Pokkiri Thambi

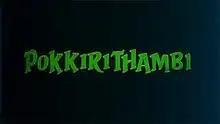
Title card

Pokkiri Thambi is a 1992 Indian Tamil-language thriller film directed by Senthilnathan. The film stars Anandaraj and Kaveri, with Vijayakumar, Janagaraj, Jayanthkumar, Balambika, Kumarimuthu, Bayilvan Ranganathan, Anuja, Kullamani, Boopathi Raja and King Kong playing supporting roles. It was released on 22 May 1992.